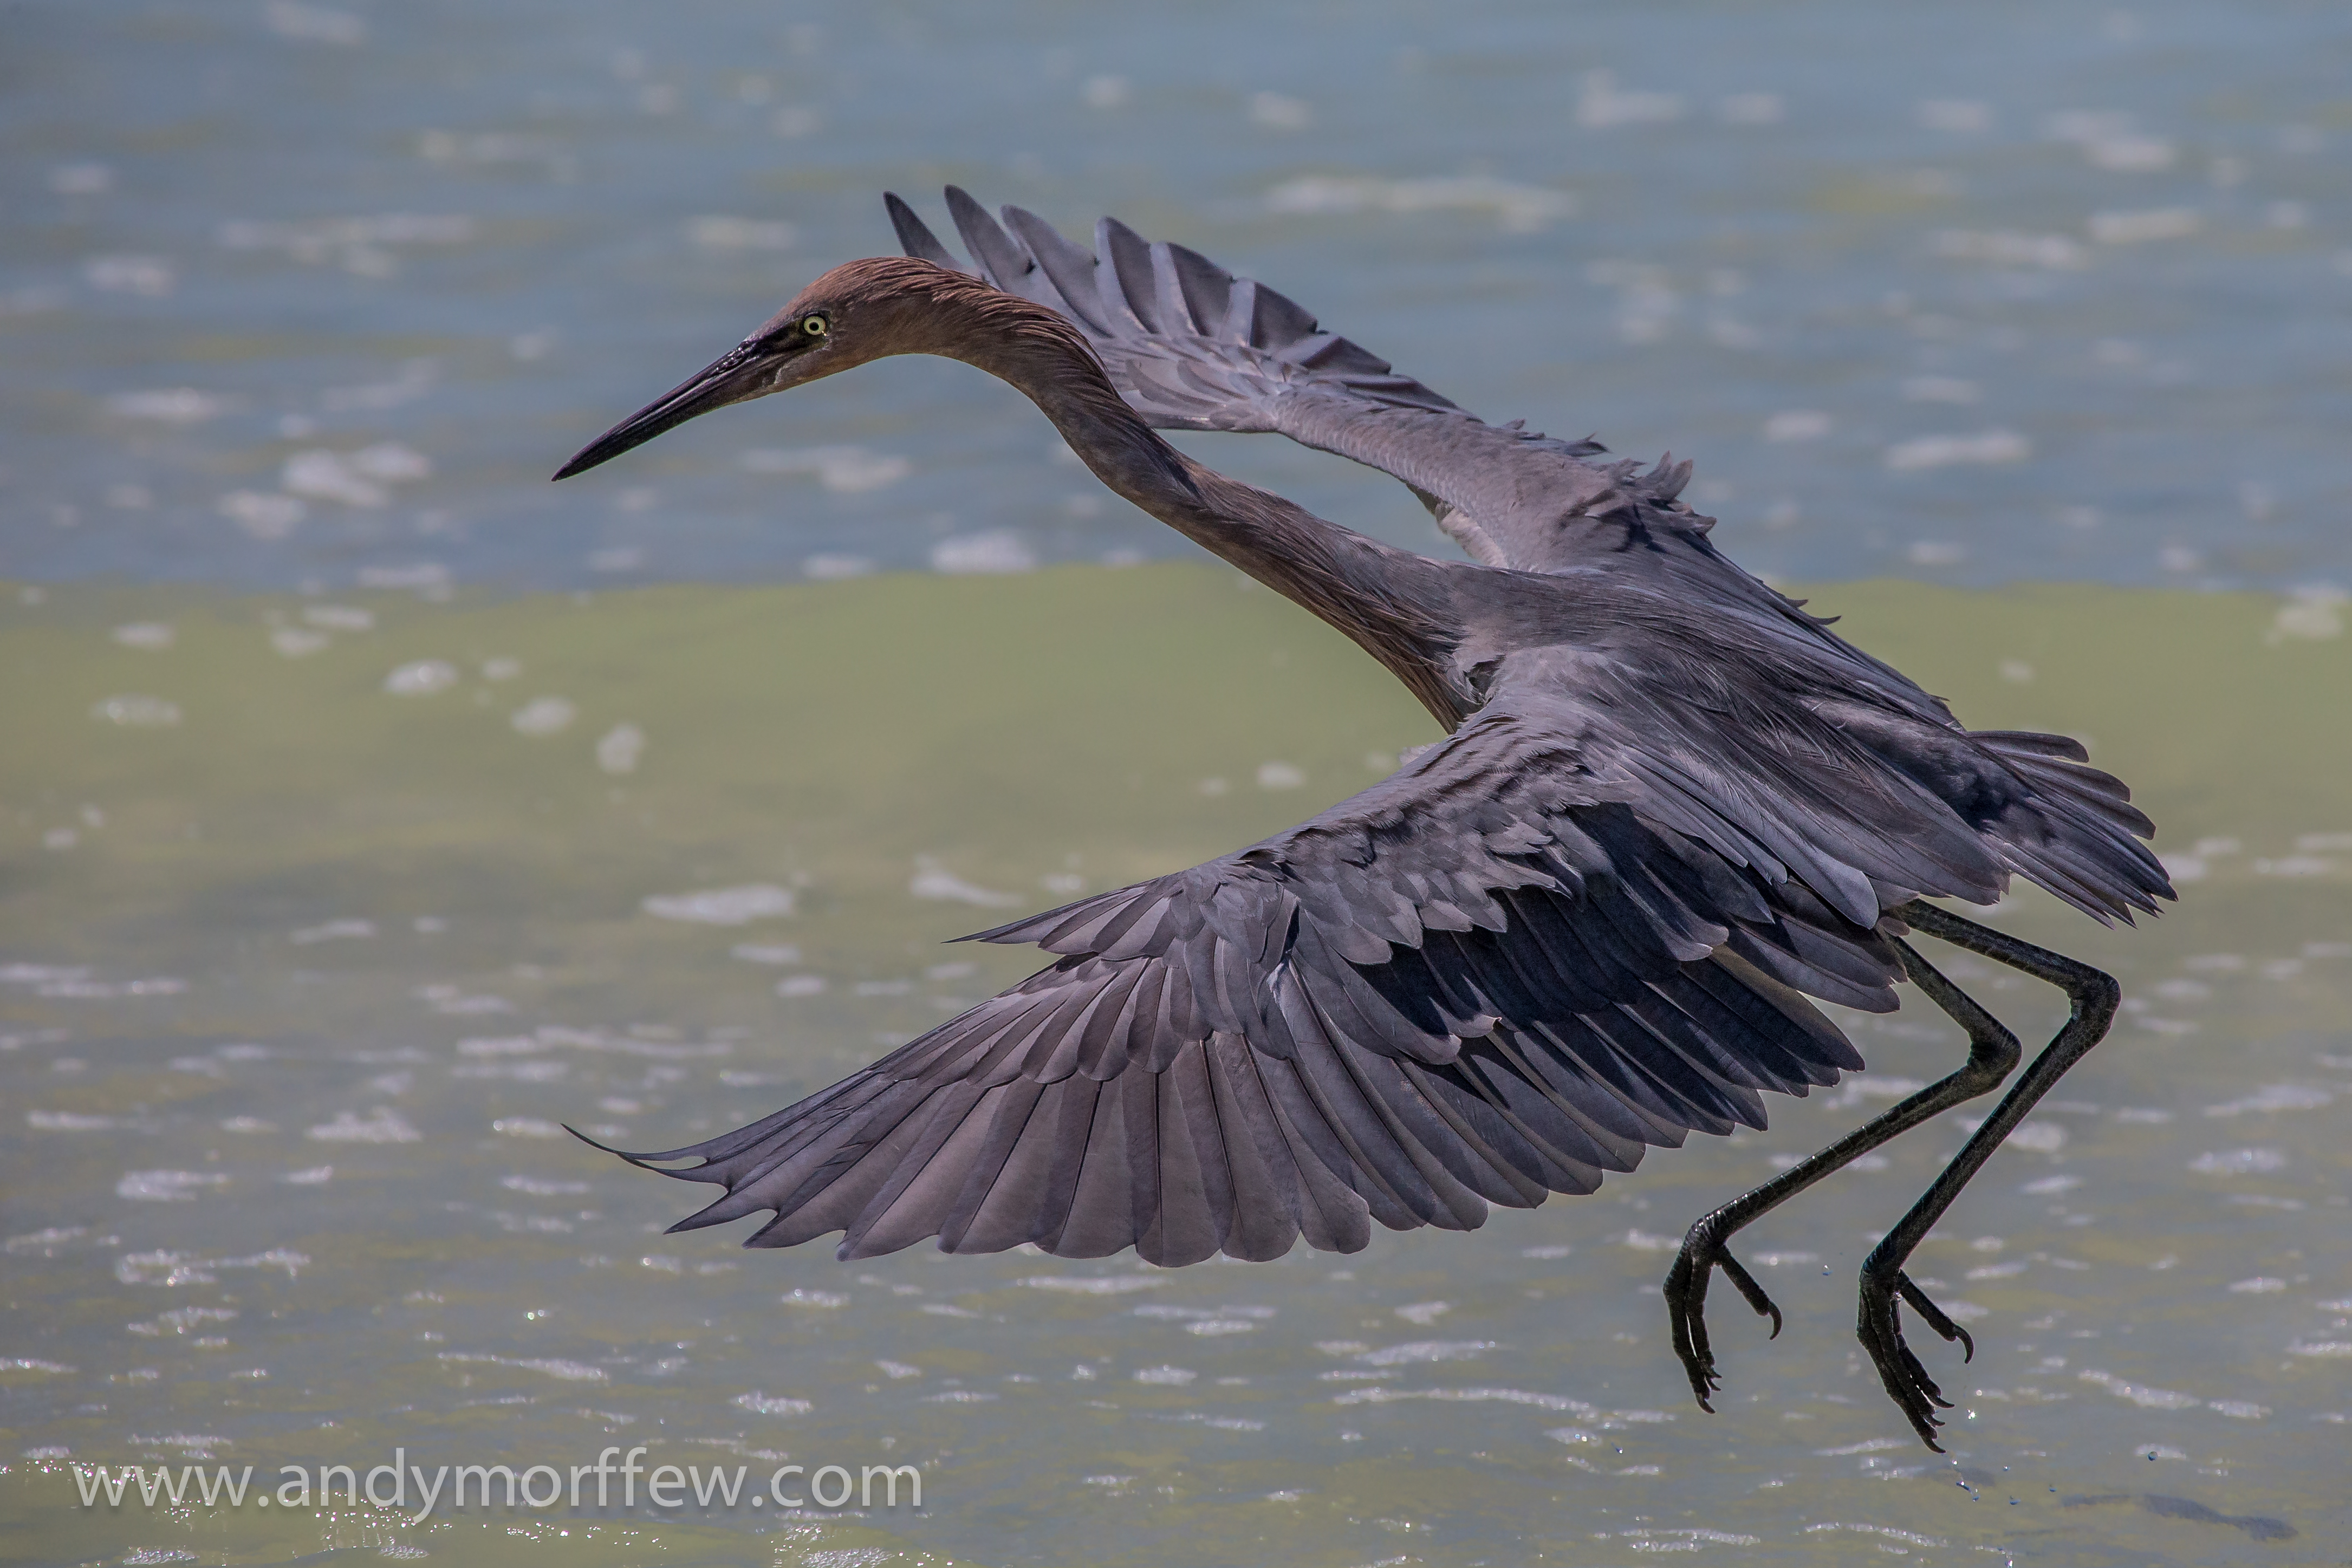
bird, wing, seabird, wildlife, beak, fauna, vertebrate, cormorant, heron, florida, pelecaniformes, shorebird, andymorffew, morffew, naturethroughthelens, marcoisland, tigertailbeach, reddishegret, perching bird